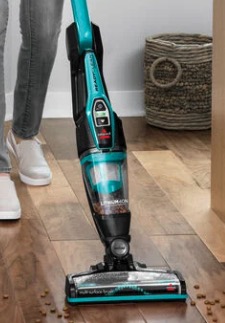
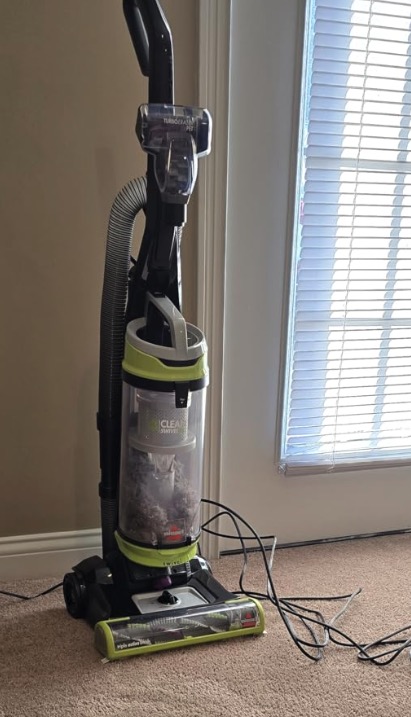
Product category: items_vacuum
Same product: no